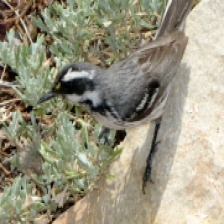
Species: BLACK THROATED WARBLER
Scientific name: SETOPHAGA CAERULESCENS